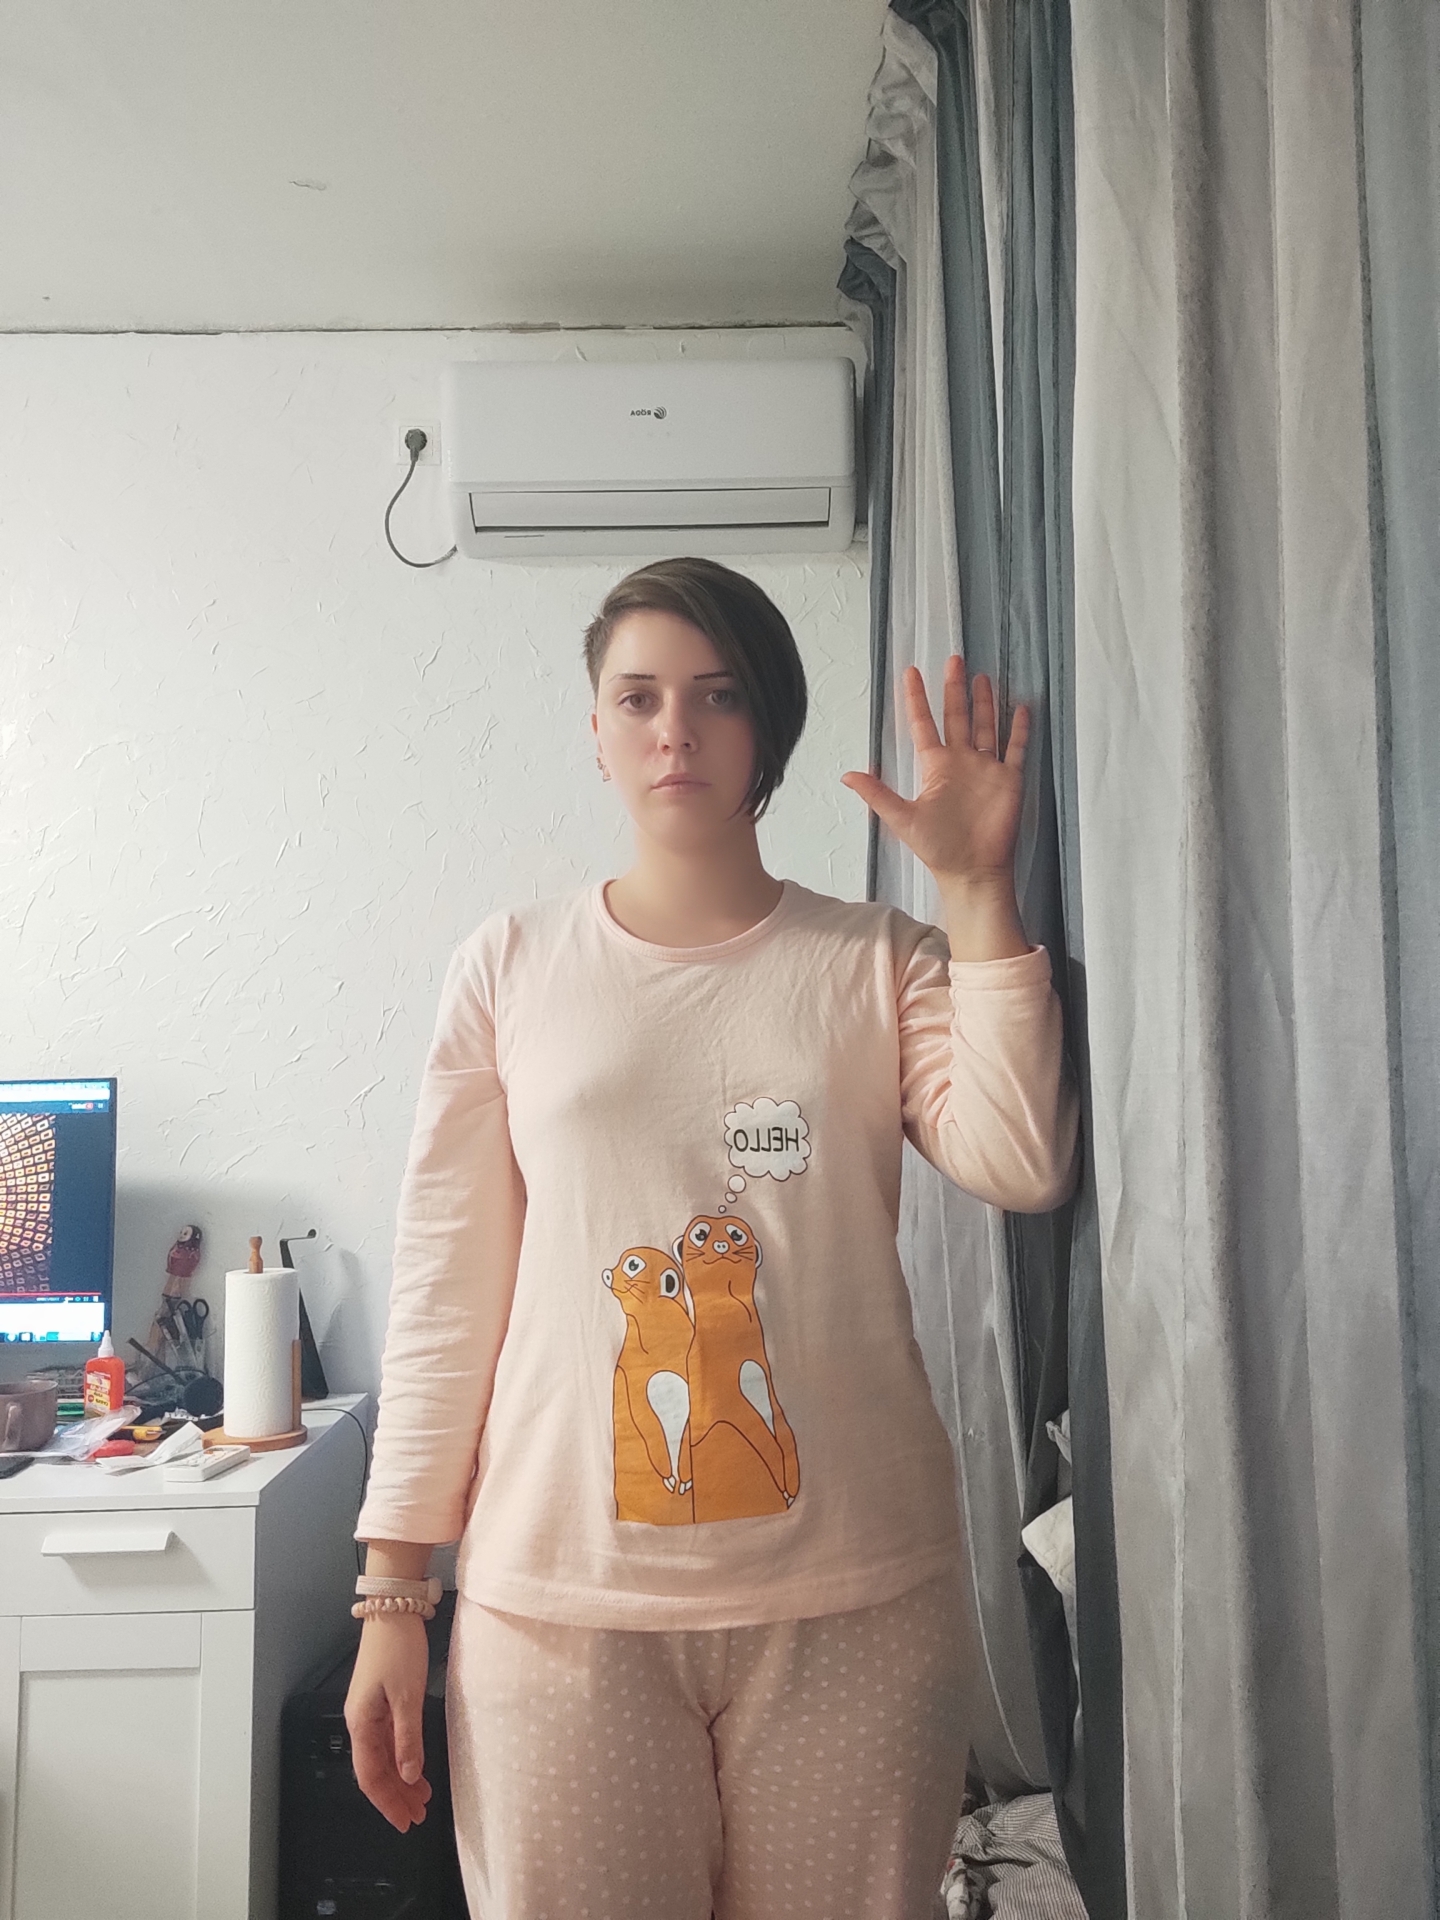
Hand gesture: palm